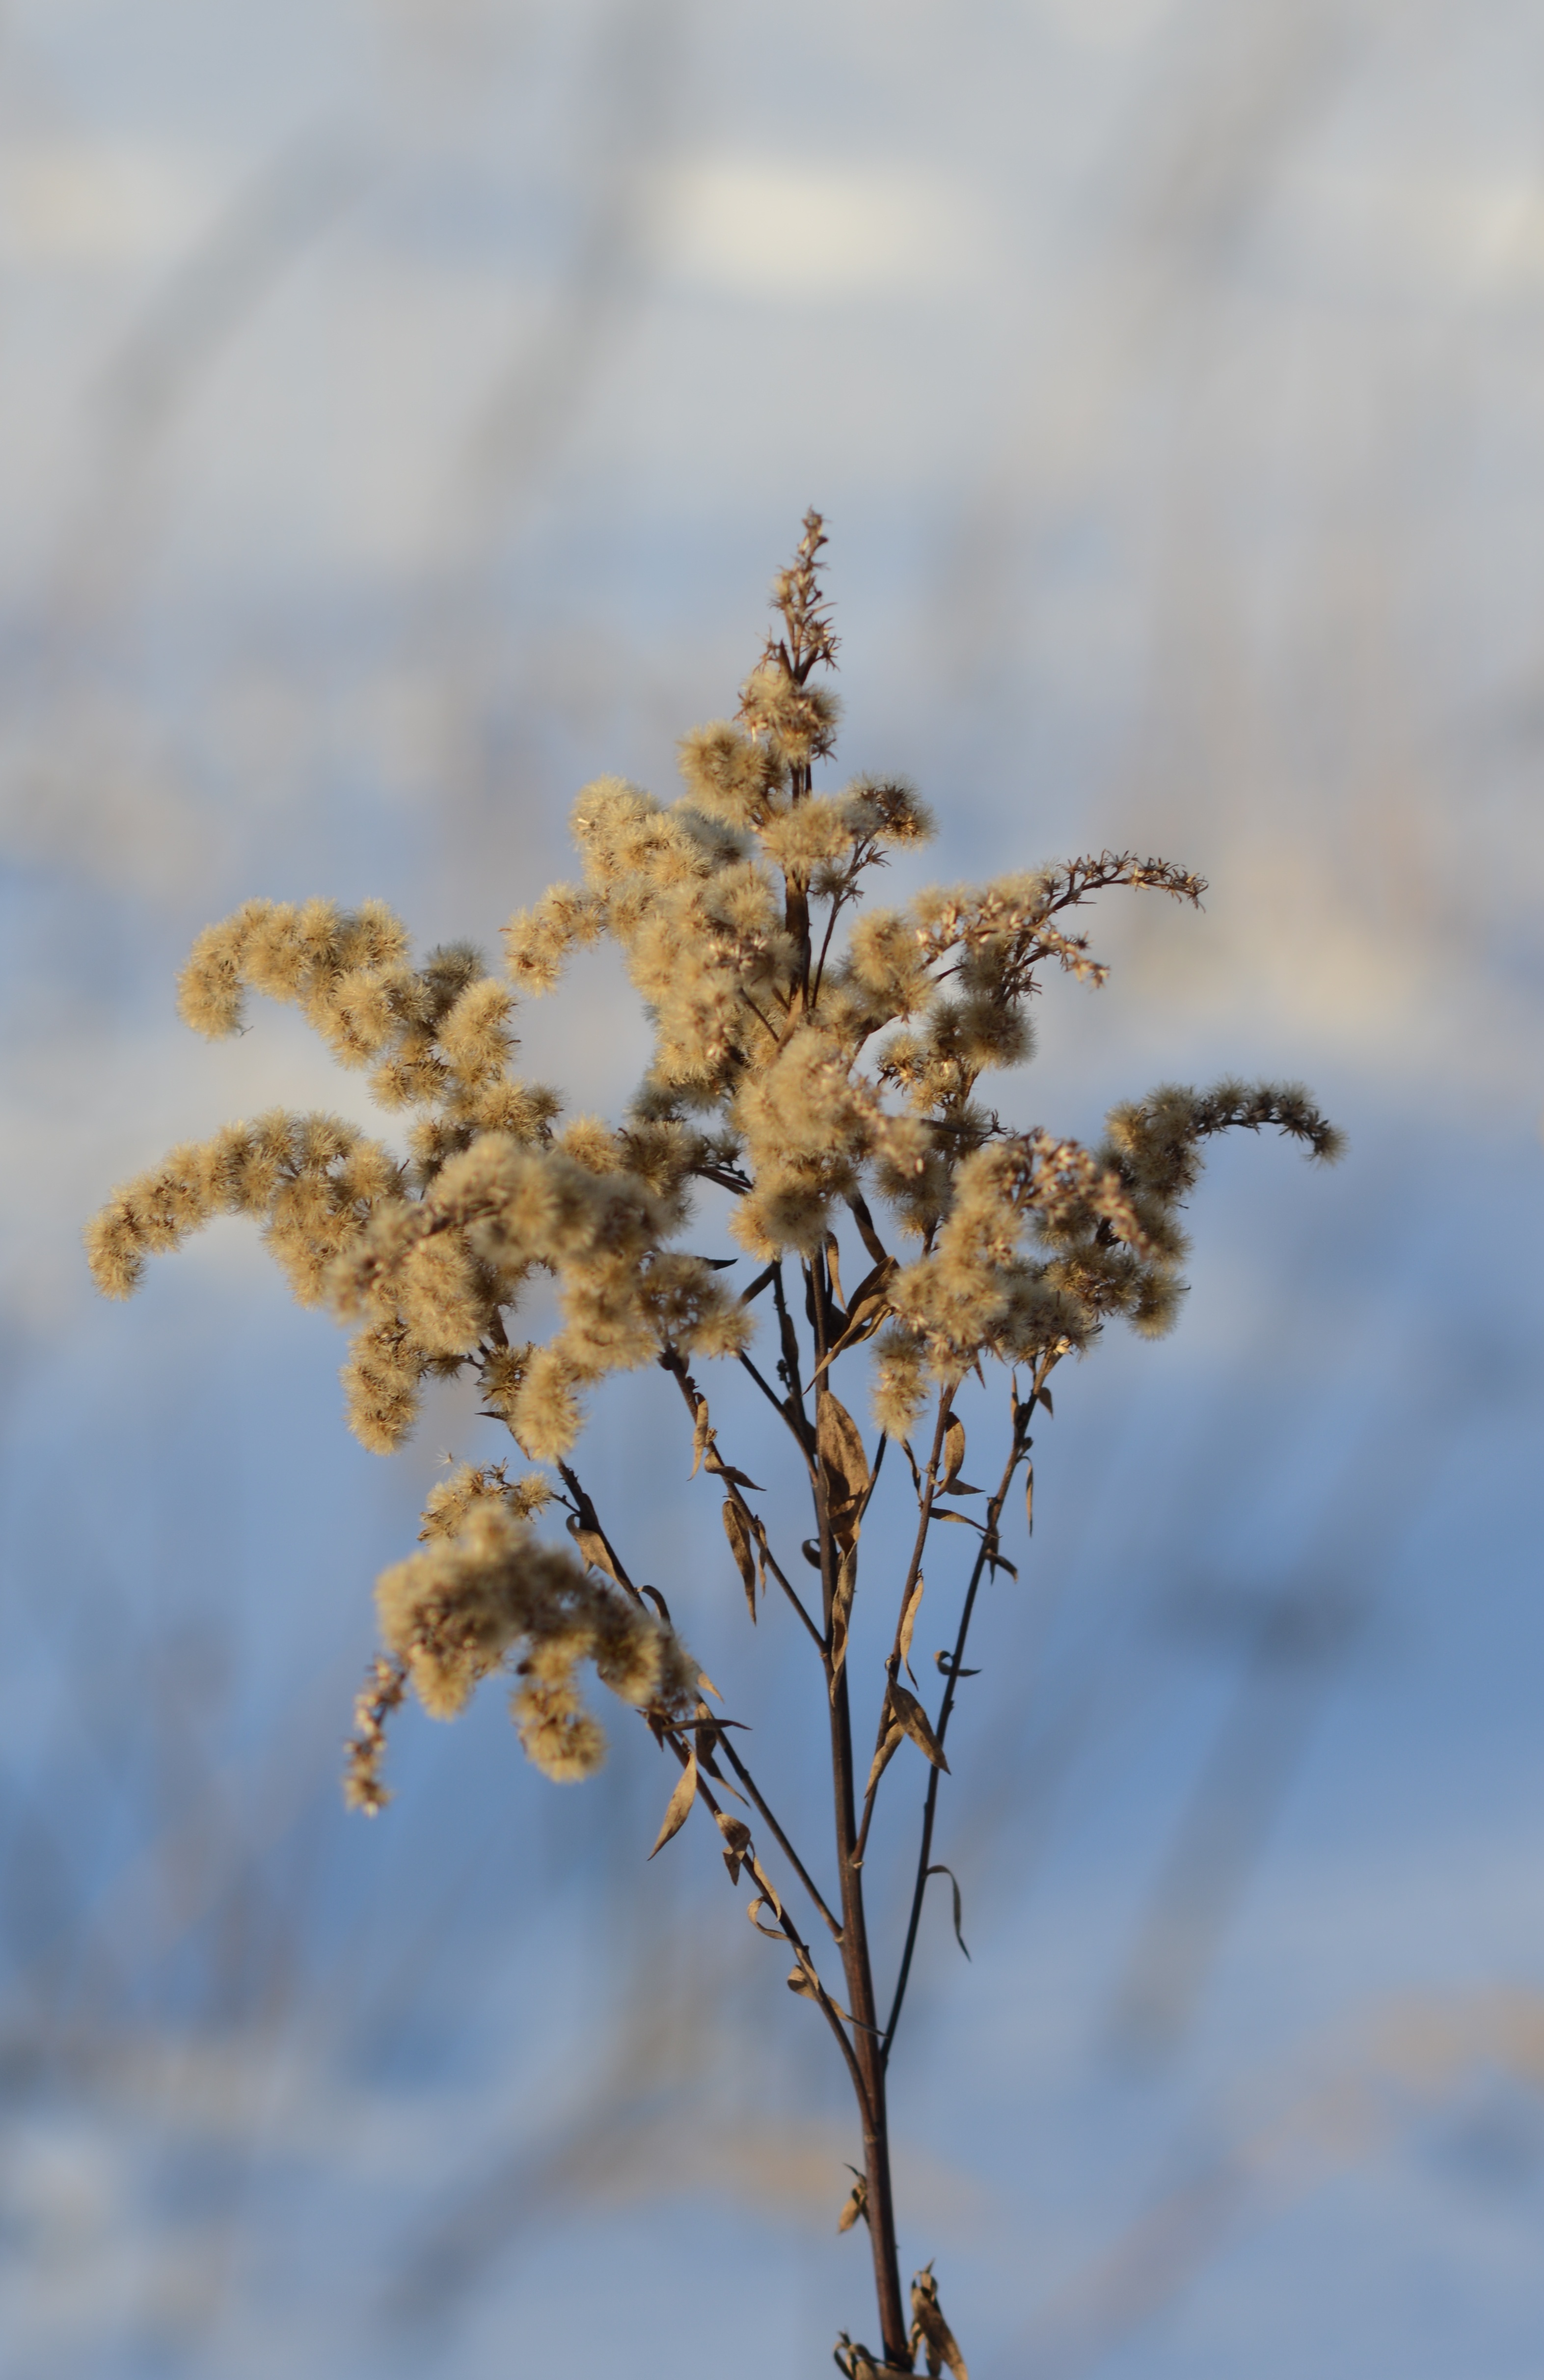
tree, nature, grass, branch, blossom, snow, winter, plant, sky, sunlight, leaf, flower, frost, spring, autumn, nikon, flora, season, twig, close up, 135mm, nikkor, d800, nikond800, nikkor135mmaff2dc, macro photography, grass family, plant stem, woody plant